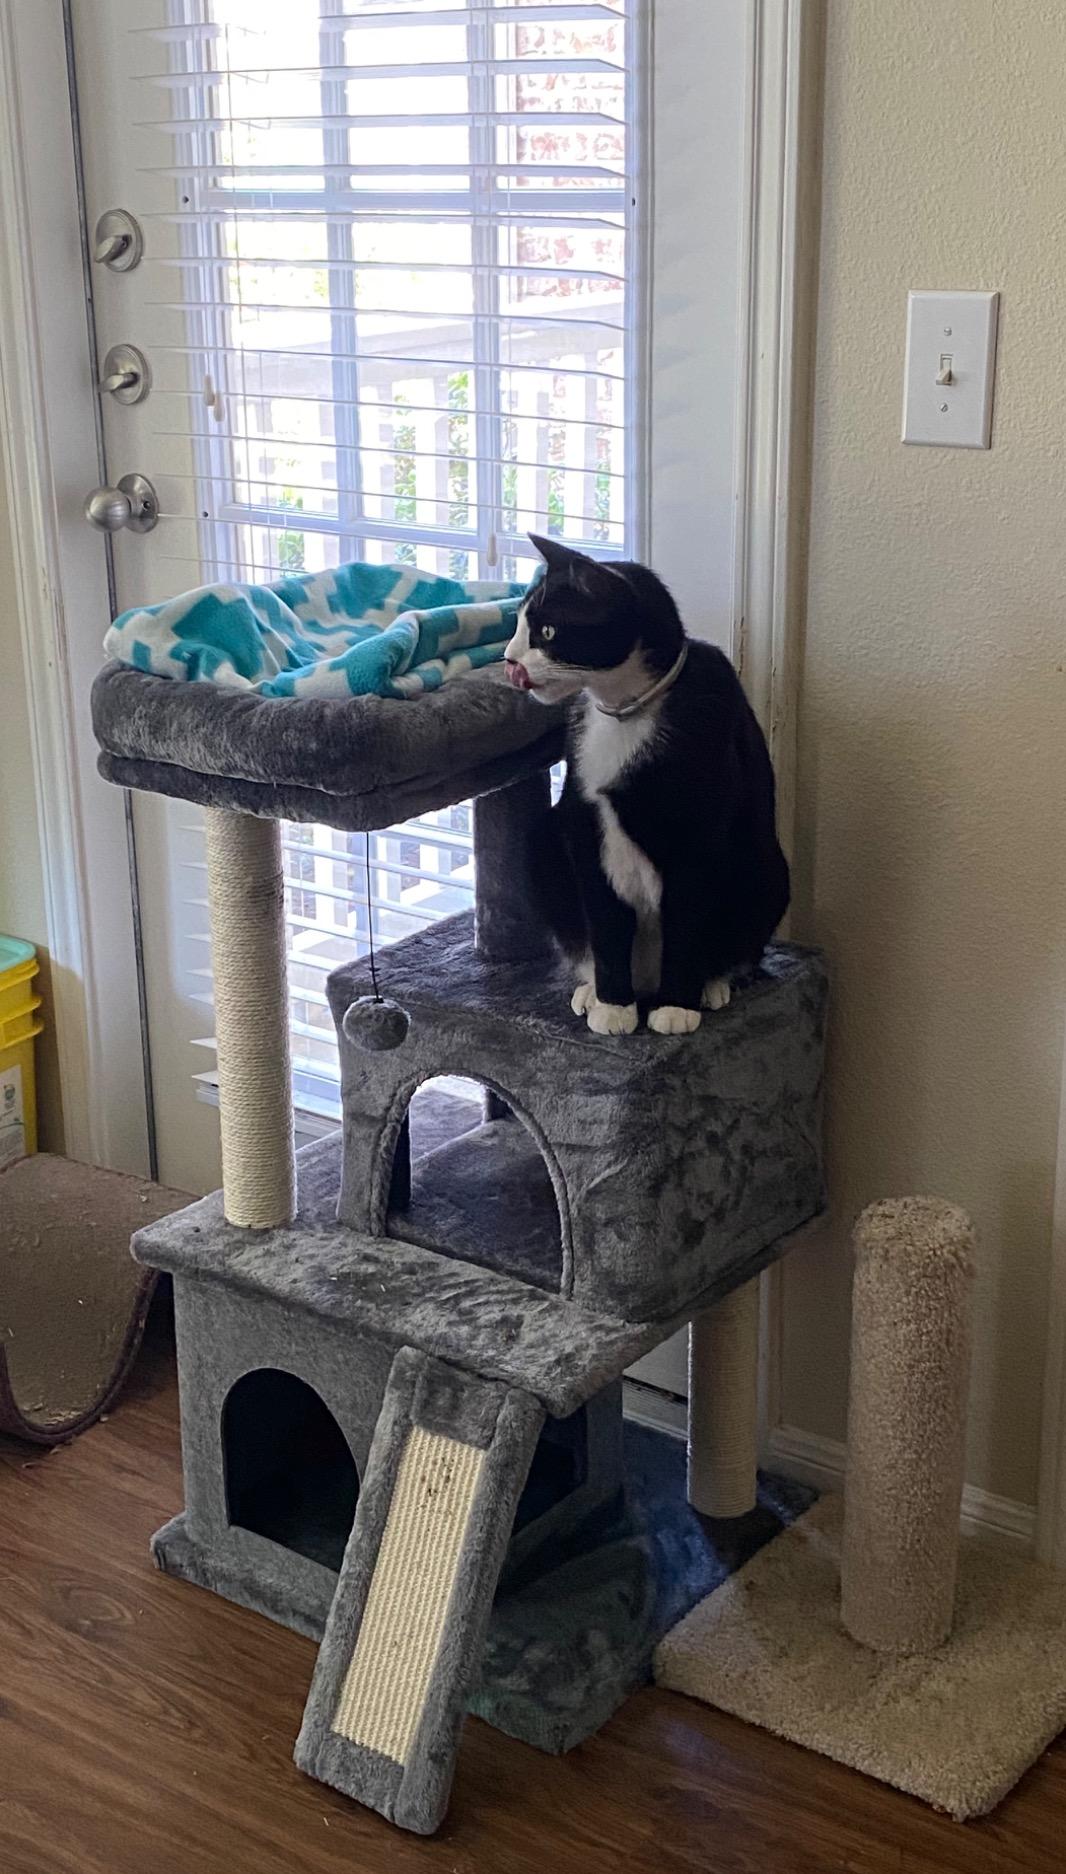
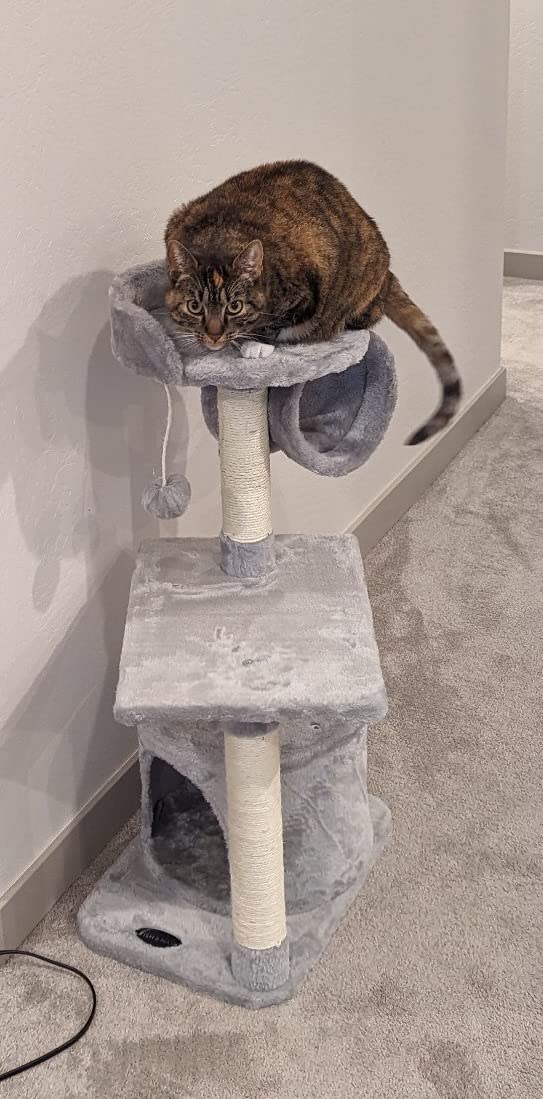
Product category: items_cat tree
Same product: no